Ninja Scroll

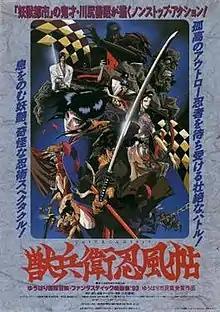
Theatrical release poster

is a 1993 Japanese animated "jidaigeki"-"chanbara" film written and directed by Yoshiaki Kawajiri, starring the voices of Kōichi Yamadera, Emi Shinohara, Takeshi Aono, Daisuke Gōri, Toshihiko Seki and Shūichirō Moriyama. The film was produced by Animate Film and distributed by Tokyo Theatres Company. "Ninja Scroll" was theatrically released in Japan on June 5, 1993, and received an English-dubbed release through Manga Entertainment in 1995.